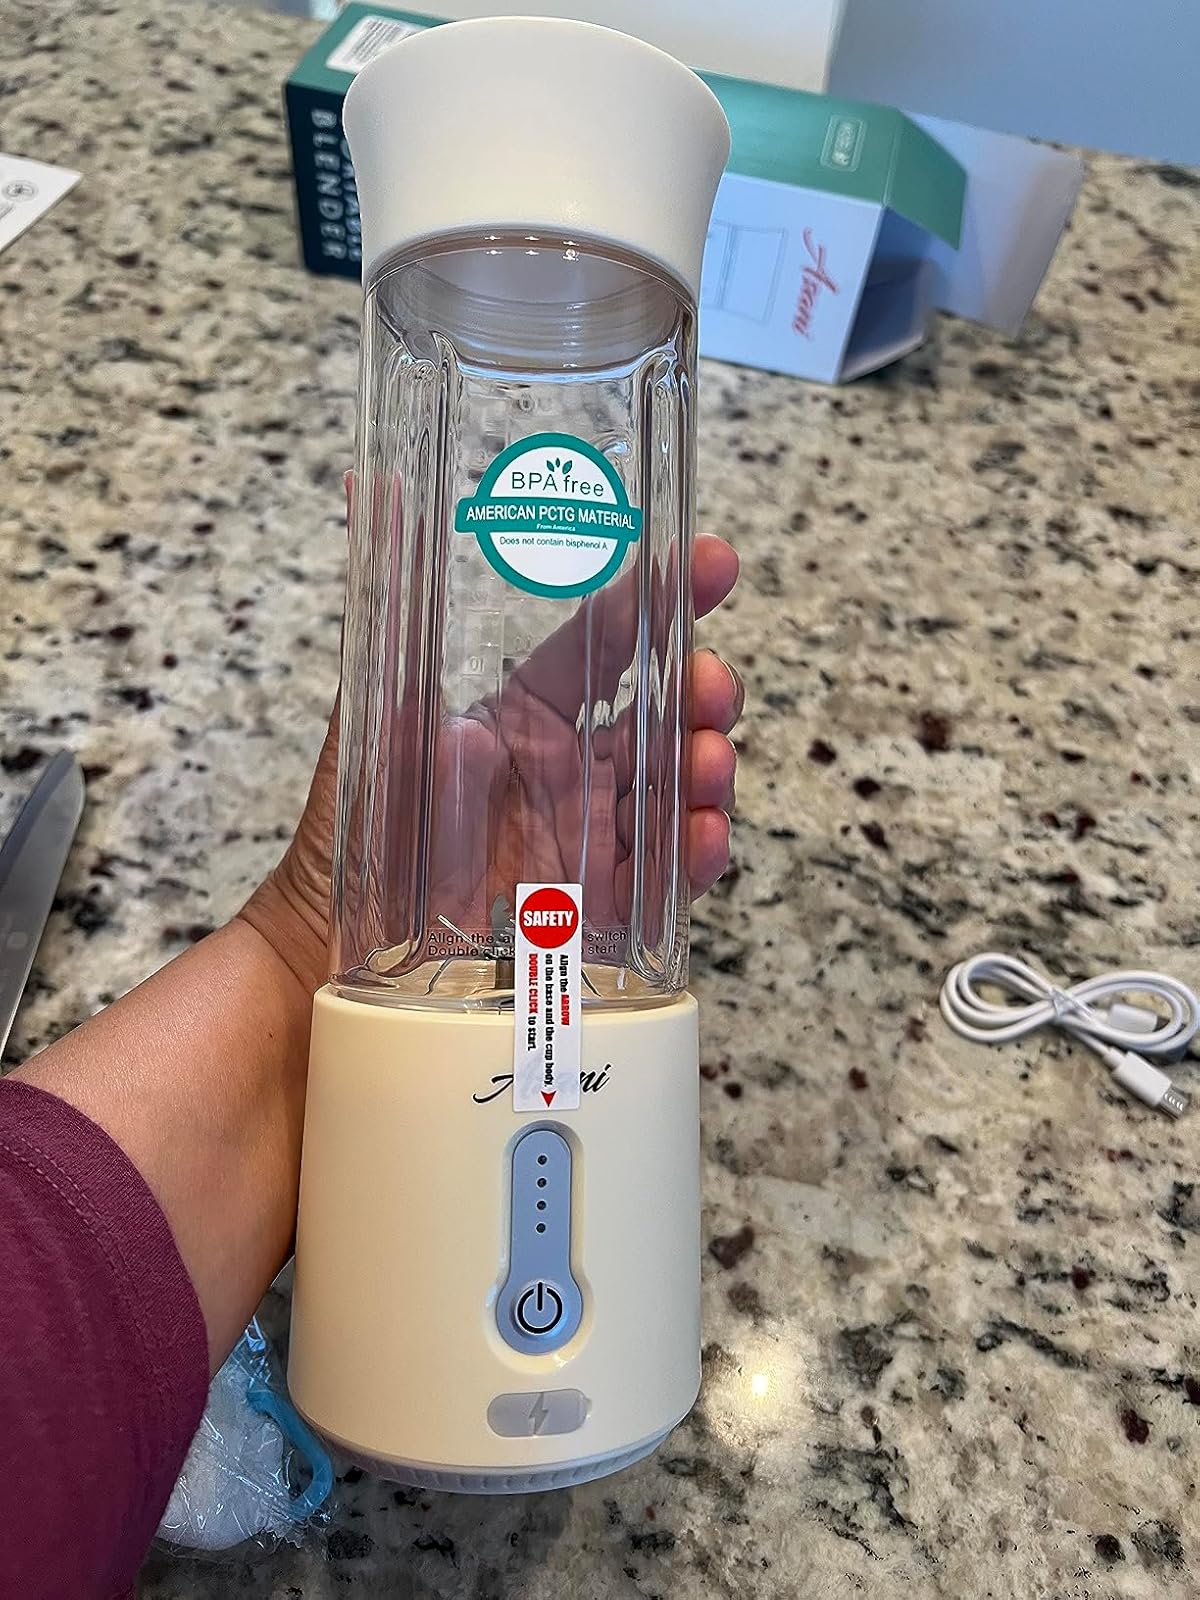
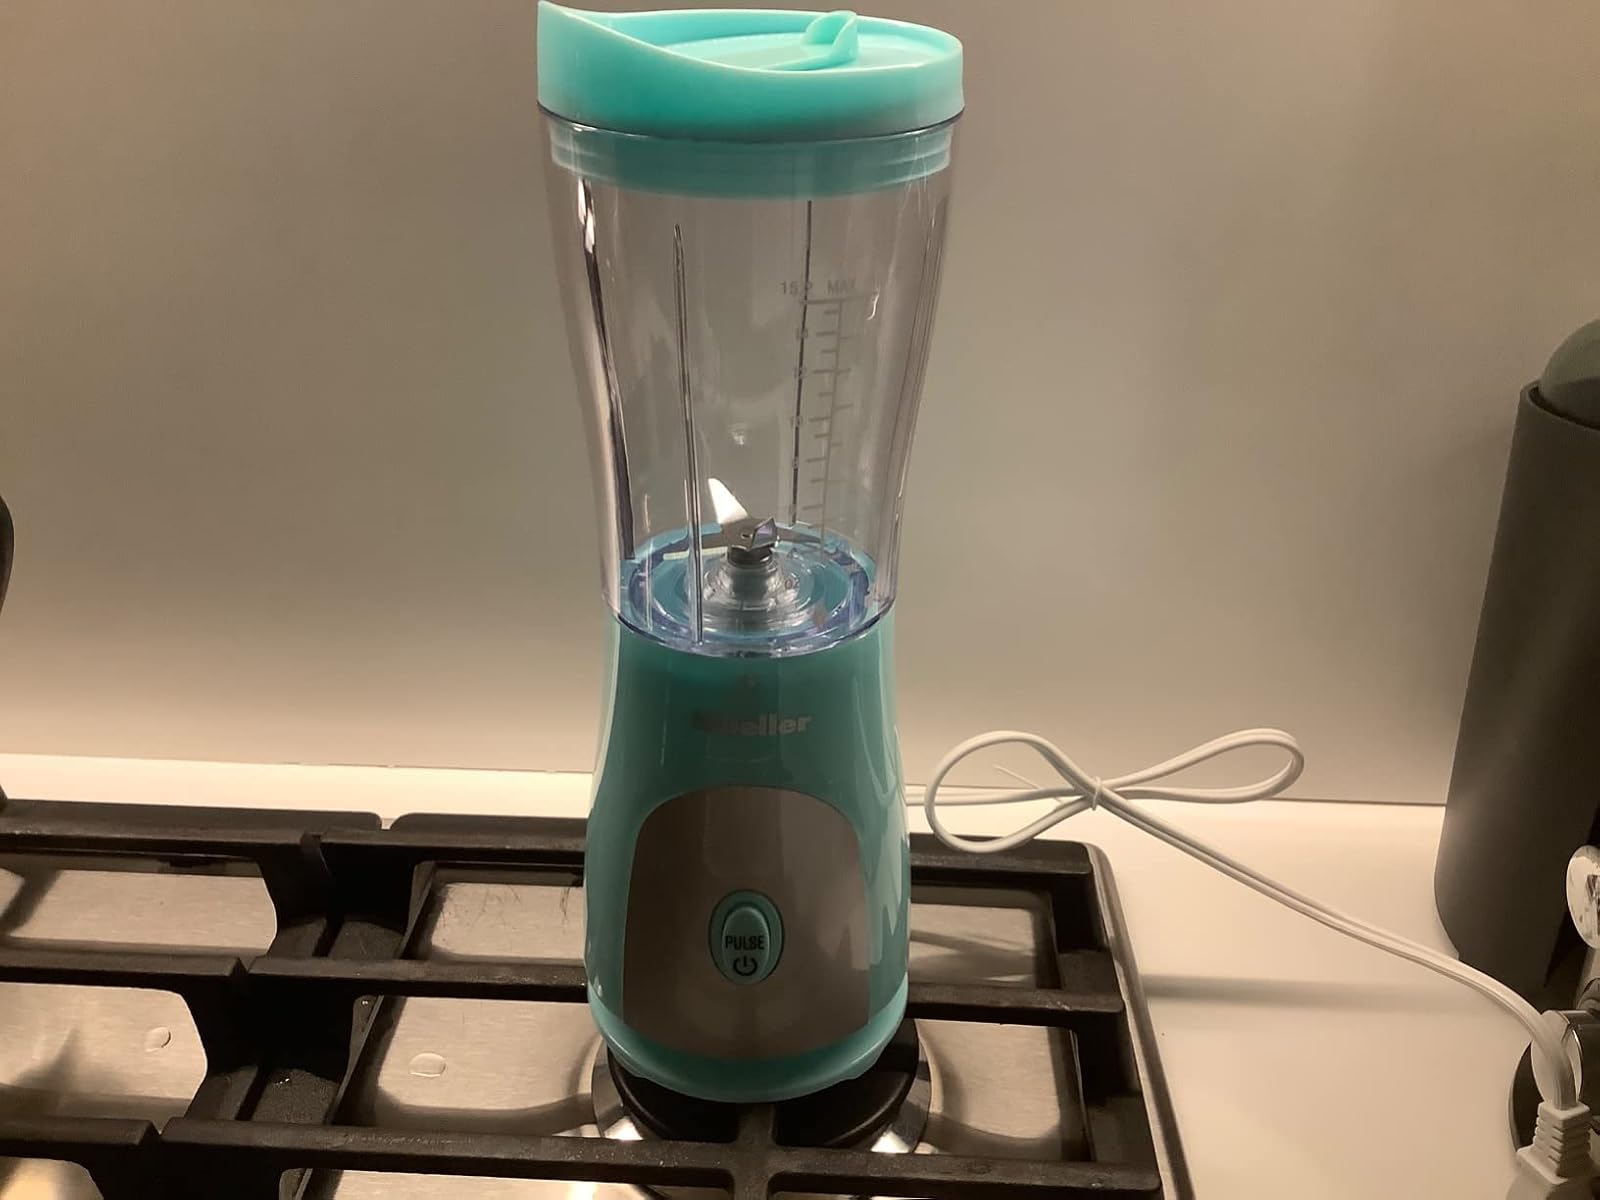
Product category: items_blender
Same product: no